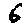
Label: 6